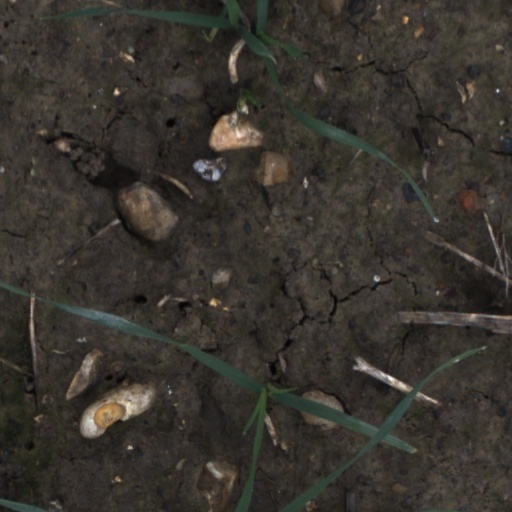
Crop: wheat